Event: Nepal Earthquake
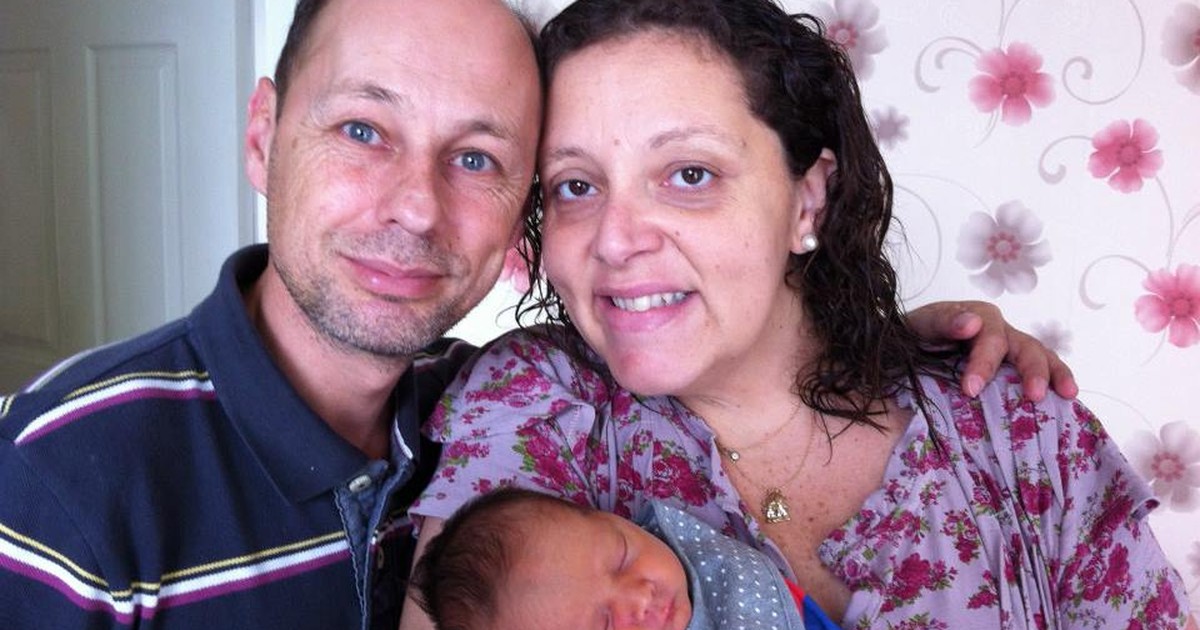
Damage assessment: no_damage